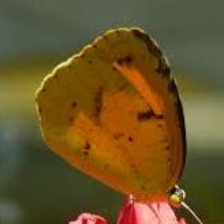
Species: SLEEPY ORANGE
Butterfly family (ImageNet category): sulphur_butterfly